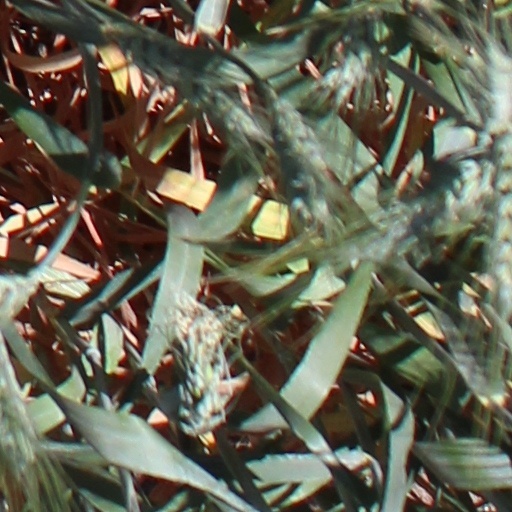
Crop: wheat